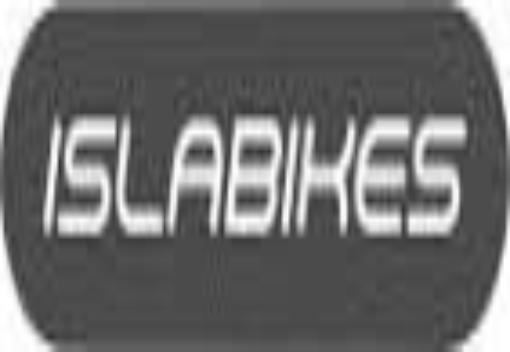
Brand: islabikes
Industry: Transportation